Quality Street (confectionery)

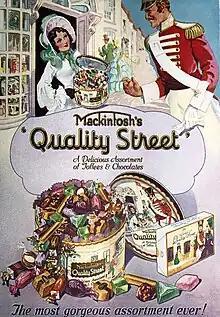
Mackintosh's "Quality Street" ad, 1936

Quality Street is a line of tinned and boxed toffees, chocolates and sweets, first manufactured in 1936 by Mackintosh's in Halifax, West Yorkshire, England. It was named after J. M. Barrie's play "Quality Street". Since 1988, the confectionery has been produced by Nestlé. Quality Street has long been a competitor to Cadbury Roses, which were launched by Cadbury in 1938.